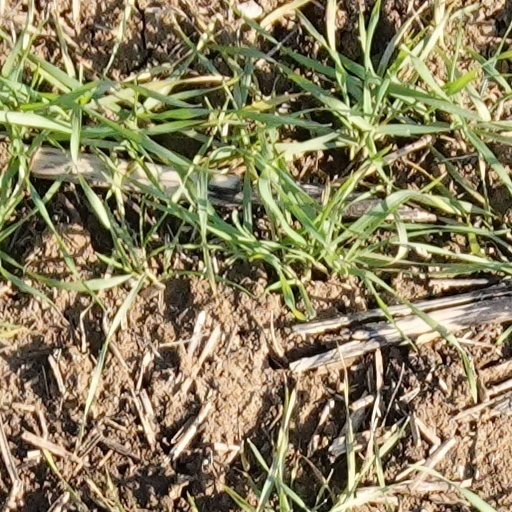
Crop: wheat